Misbehaviour (film)

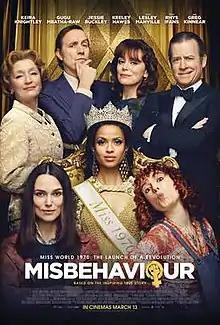
Theatrical release poster

Misbehaviour is a 2020 British comedy-drama film directed by Philippa Lowthorpe, from a screenplay by Gaby Chiappe and Rebecca Frayn, from a story by Frayn. The film stars Keira Knightley, Gugu Mbatha-Raw, Jessie Buckley, Keeley Hawes, Phyllis Logan, Lesley Manville, Rhys Ifans and Greg Kinnear.